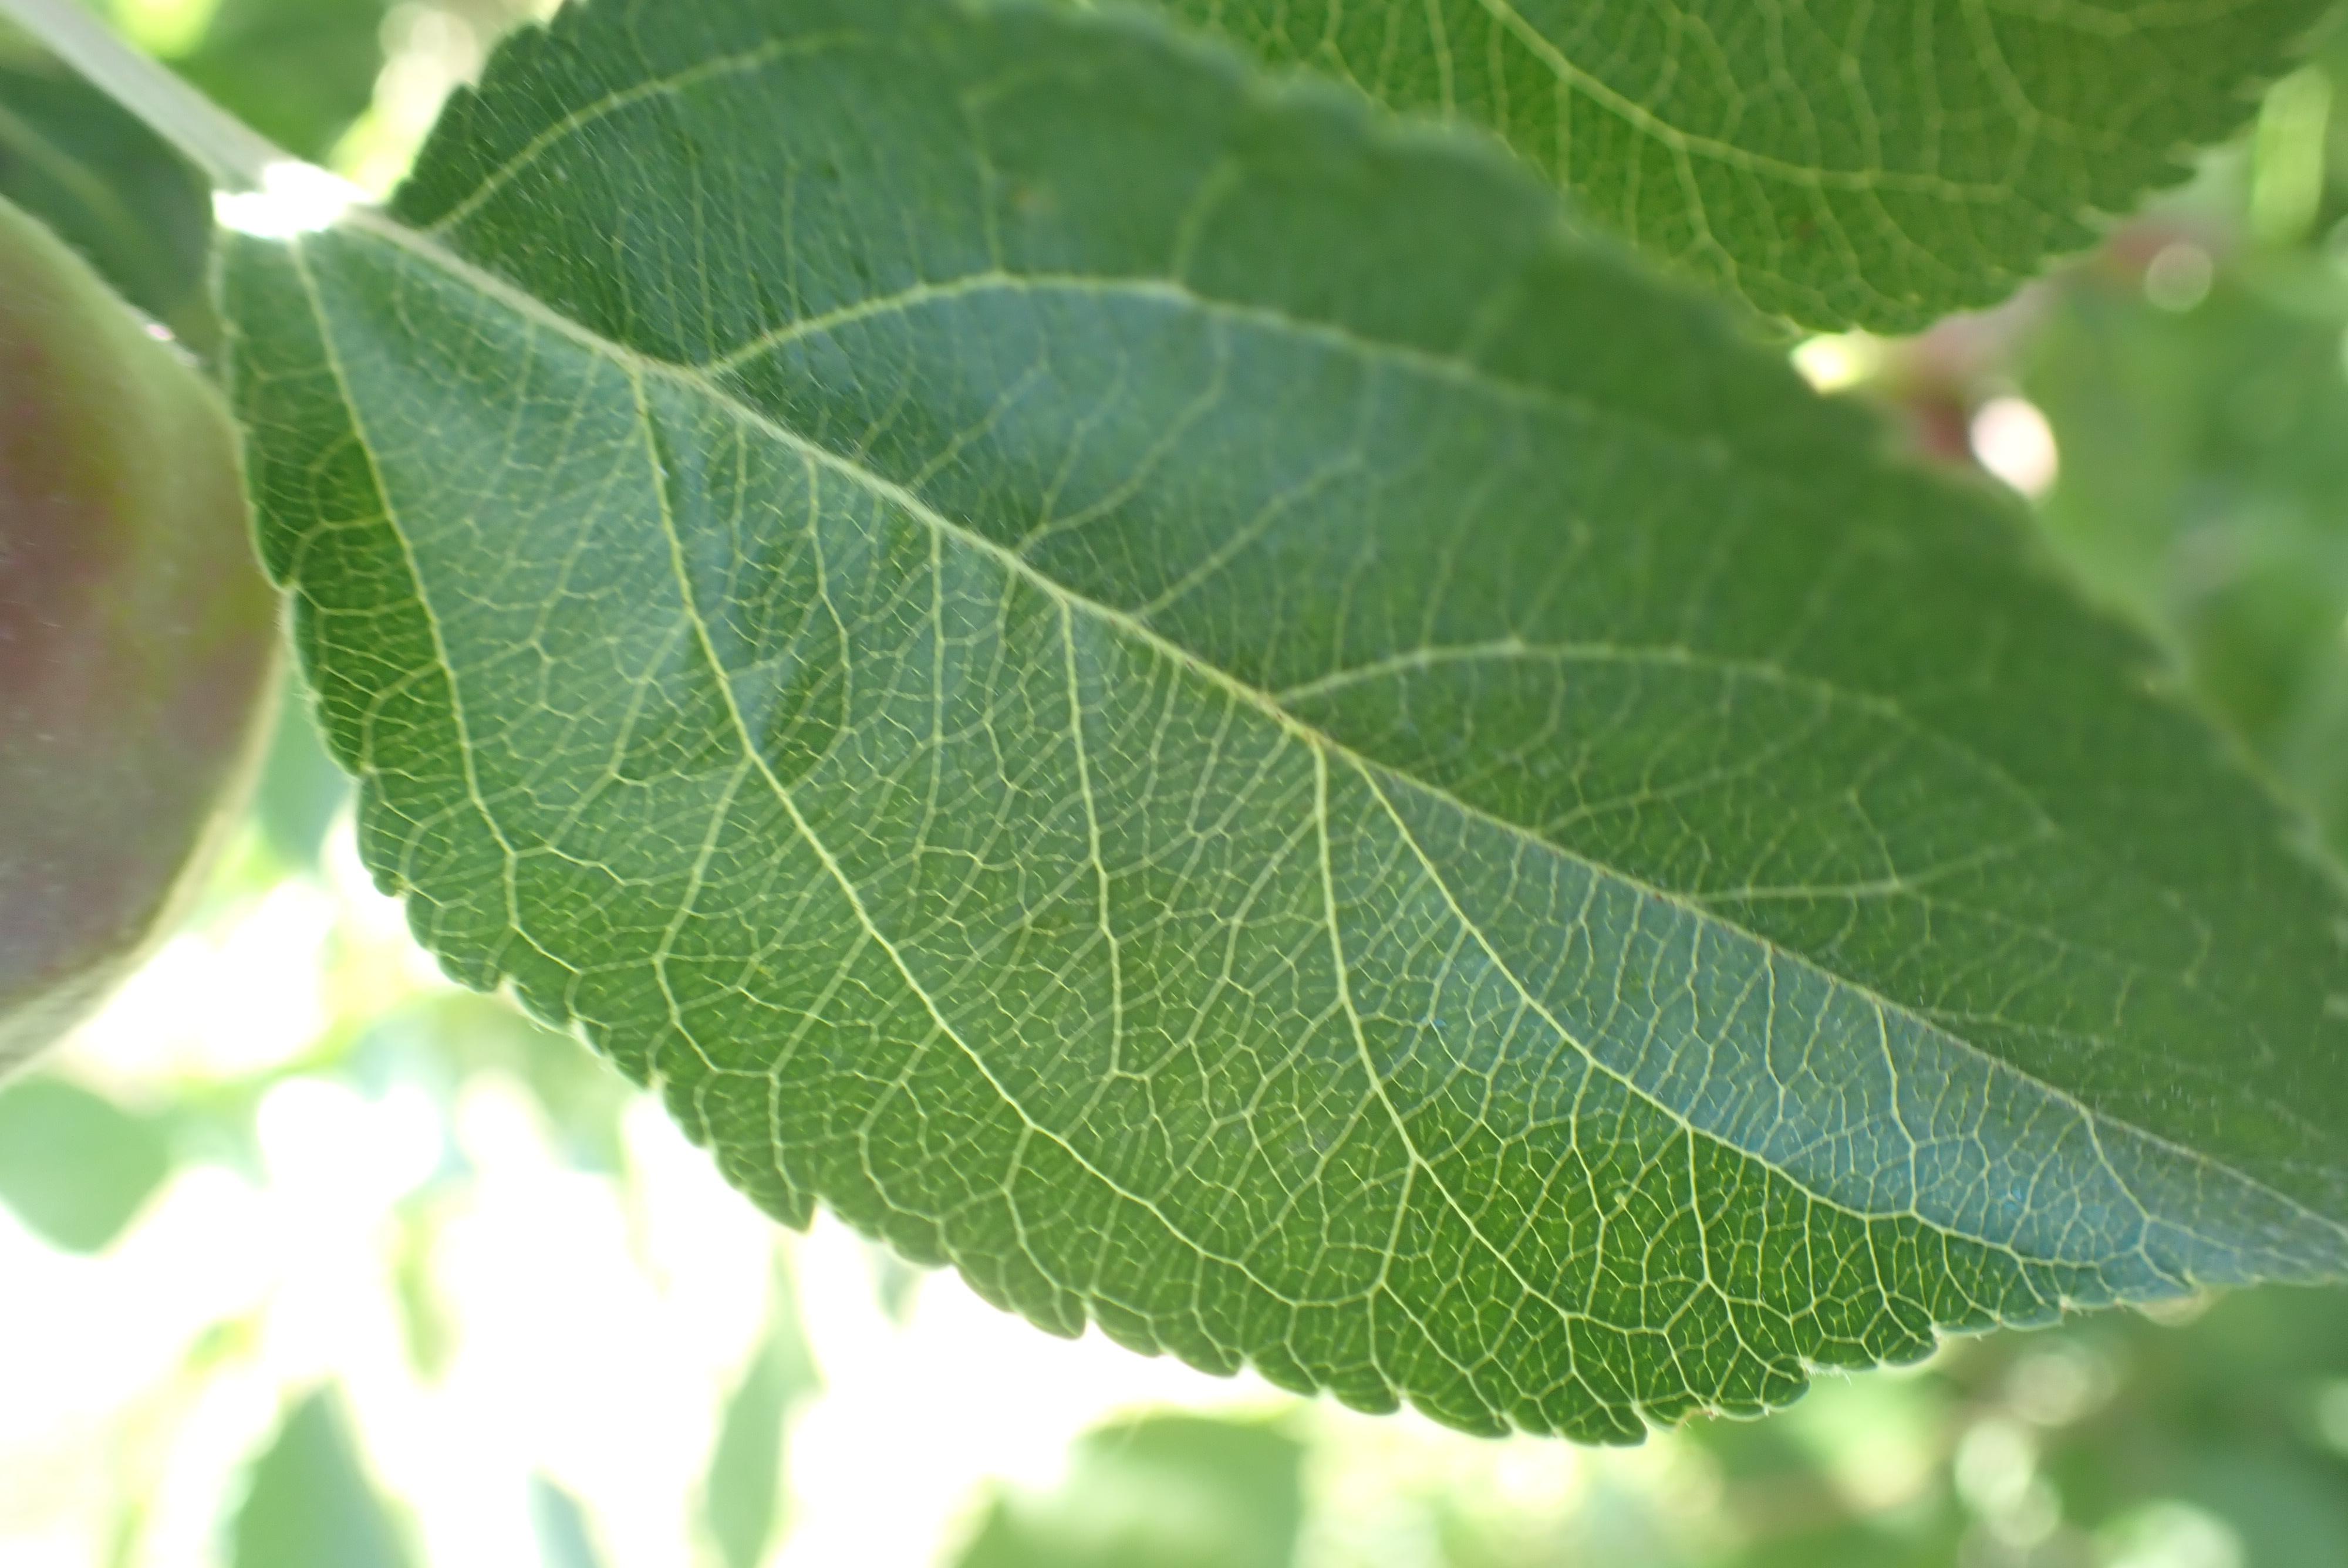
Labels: healthy